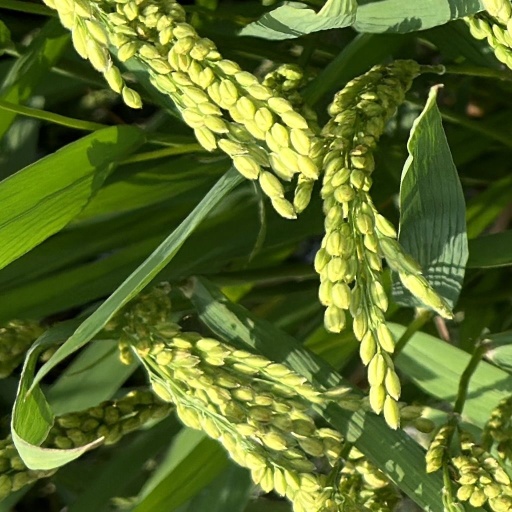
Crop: rice